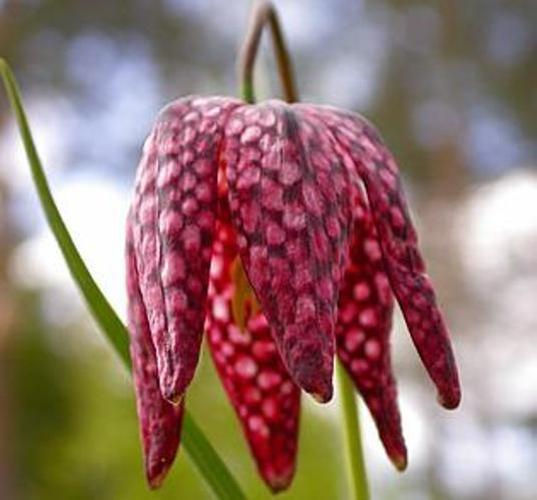
Label: fritillary